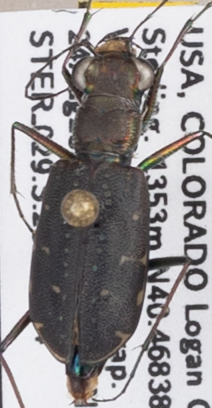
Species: Cicindela punctulata
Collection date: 2022-08-24
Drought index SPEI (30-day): -0.786
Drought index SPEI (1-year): -1.578
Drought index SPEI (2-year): -1.69